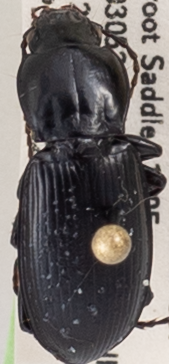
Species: Pterostichus ordinarius
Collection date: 2022-07-26
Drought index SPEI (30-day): -2.09
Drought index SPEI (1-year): -1.69
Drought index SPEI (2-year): -2.09